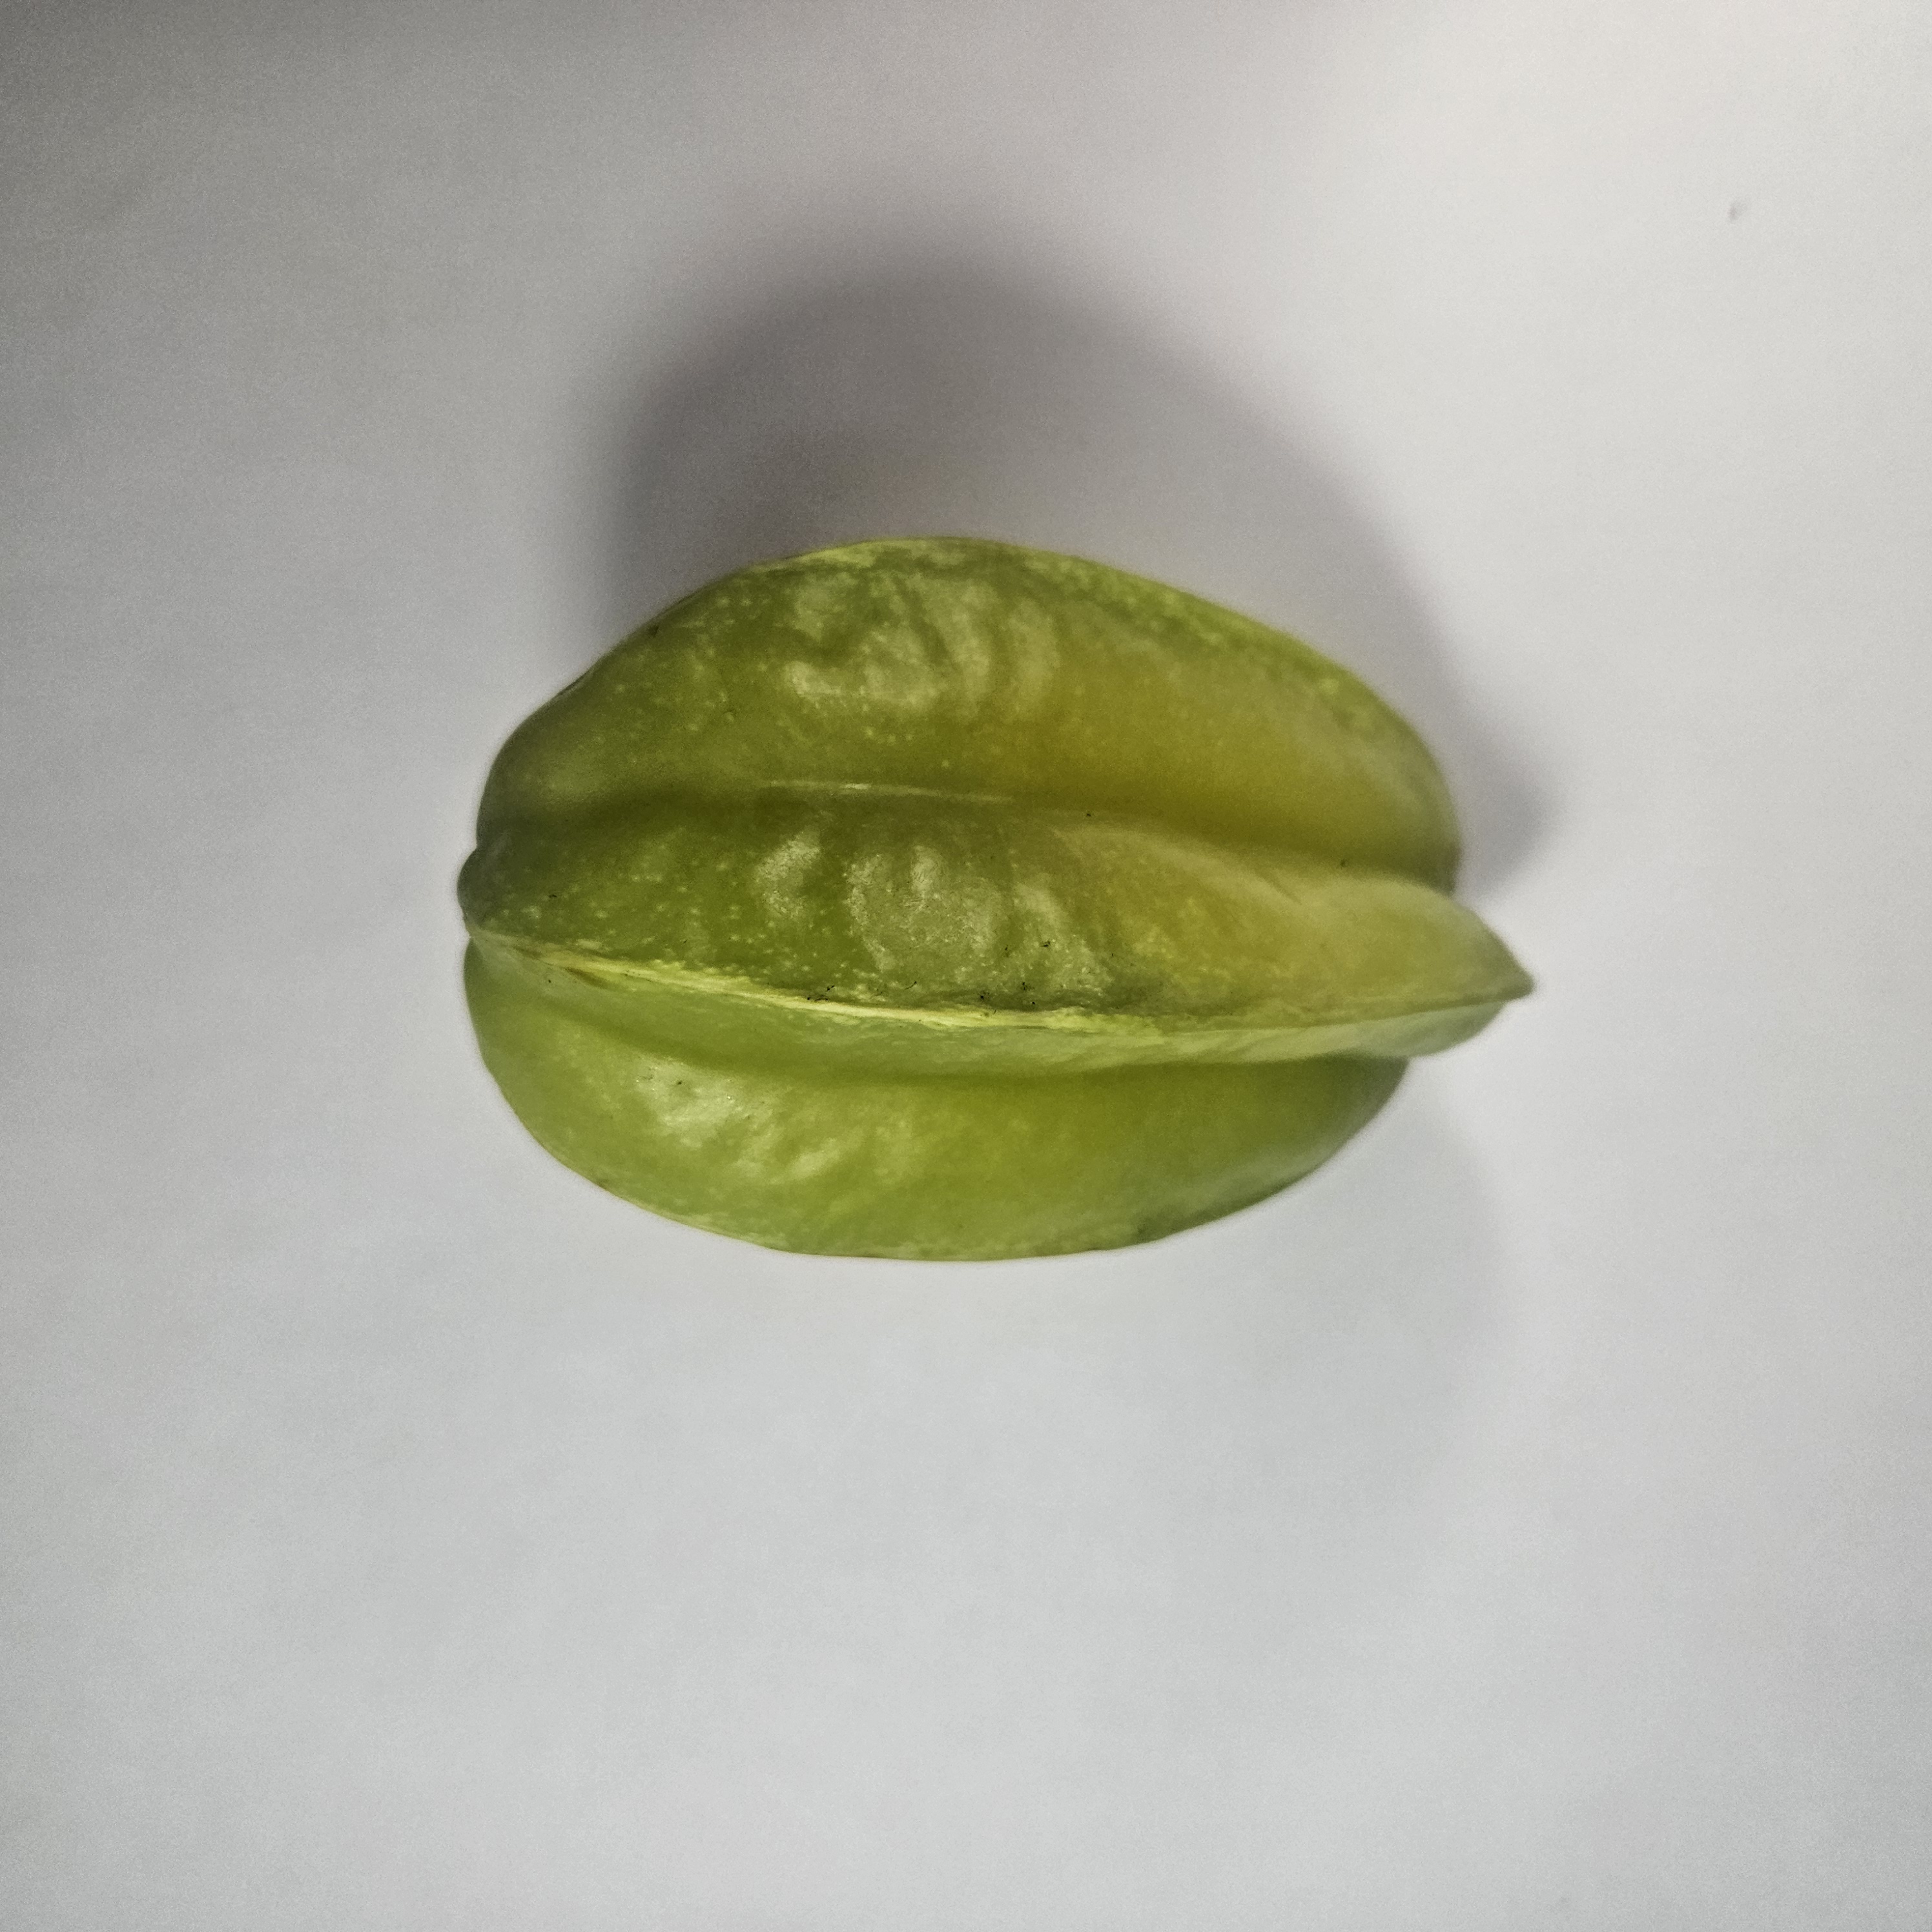
Label: Healthy Fruits